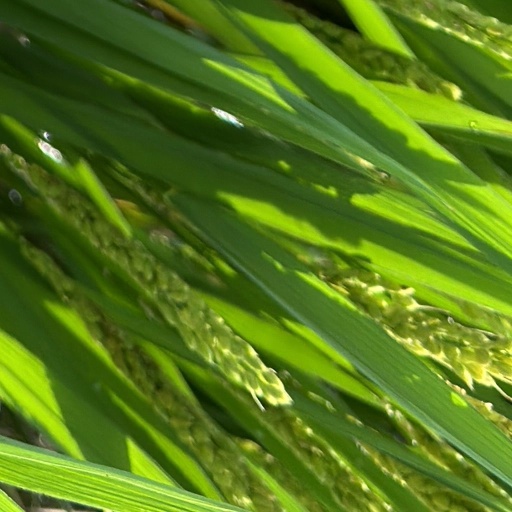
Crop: rice